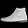
Label: Ankle boot